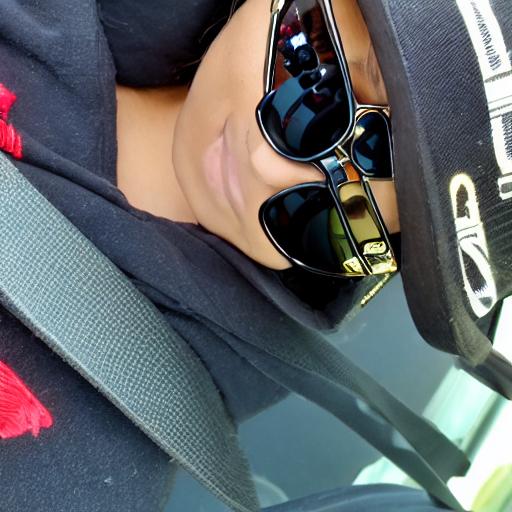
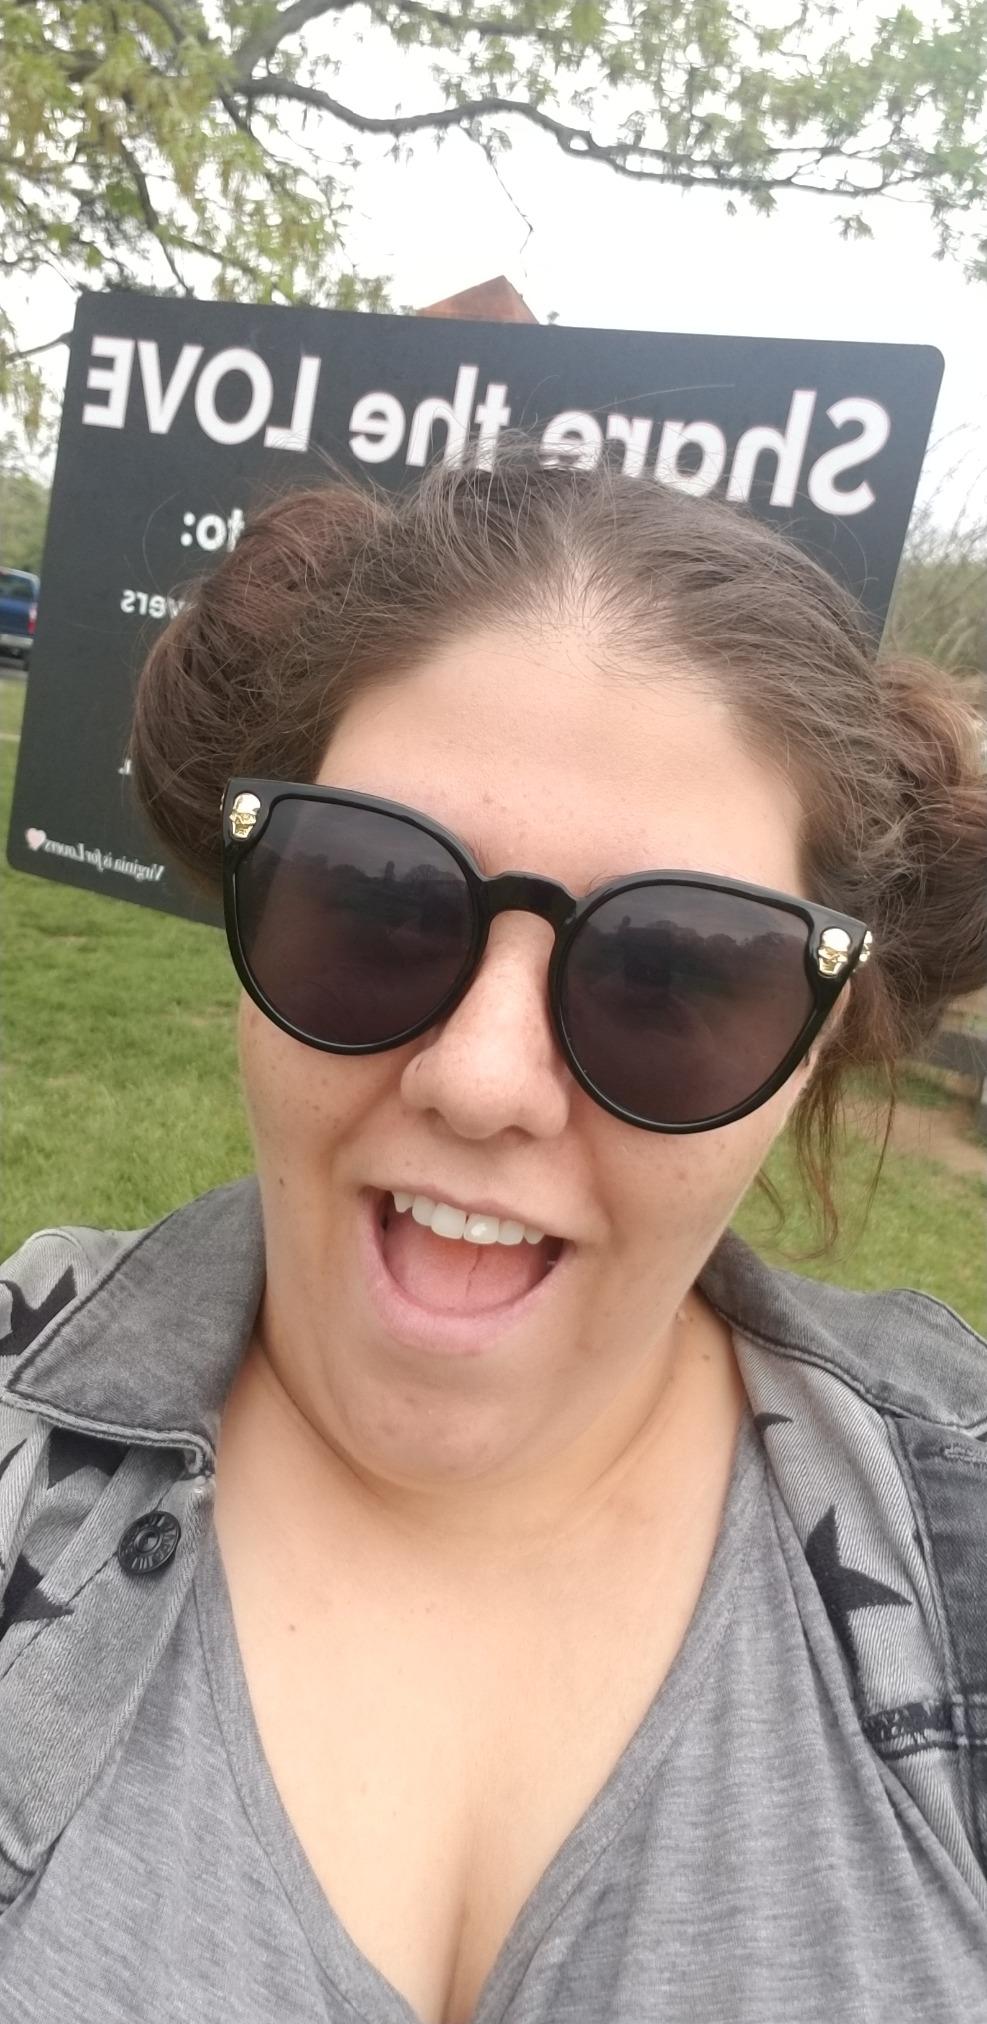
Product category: accessories_sunglasses
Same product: no